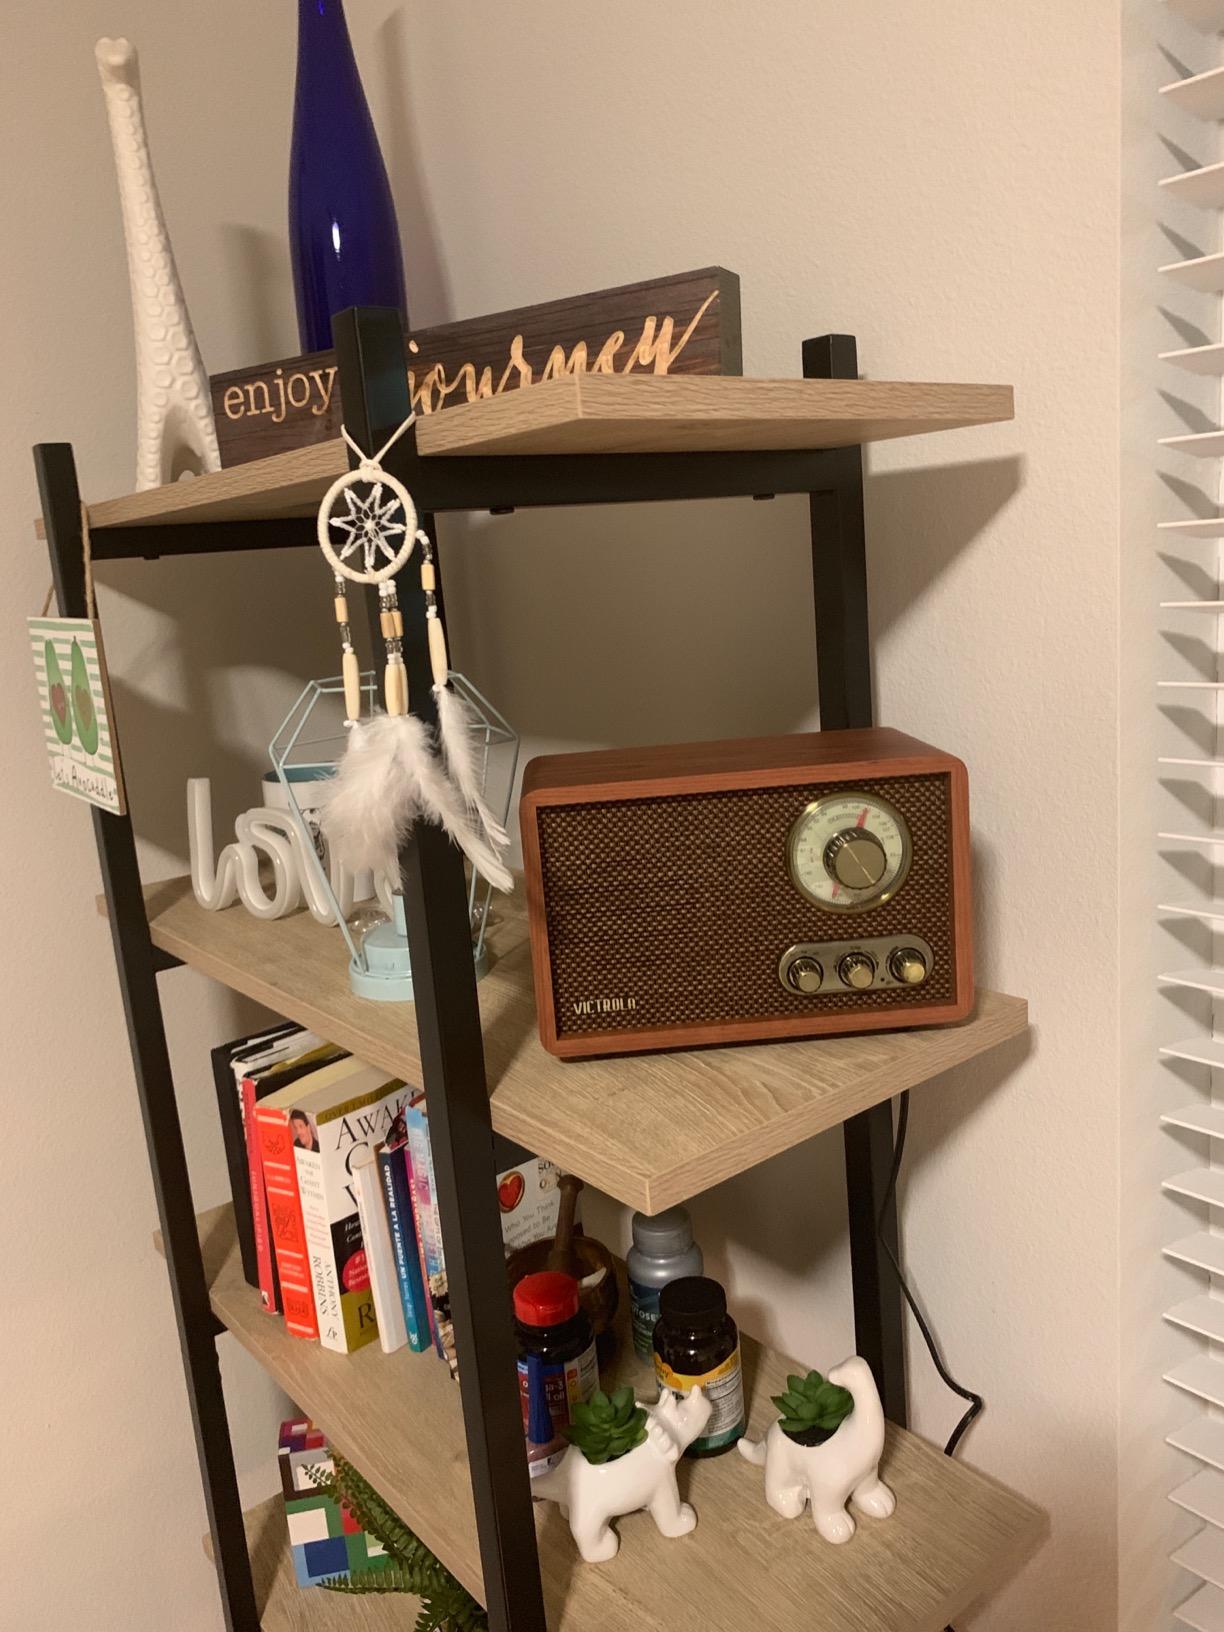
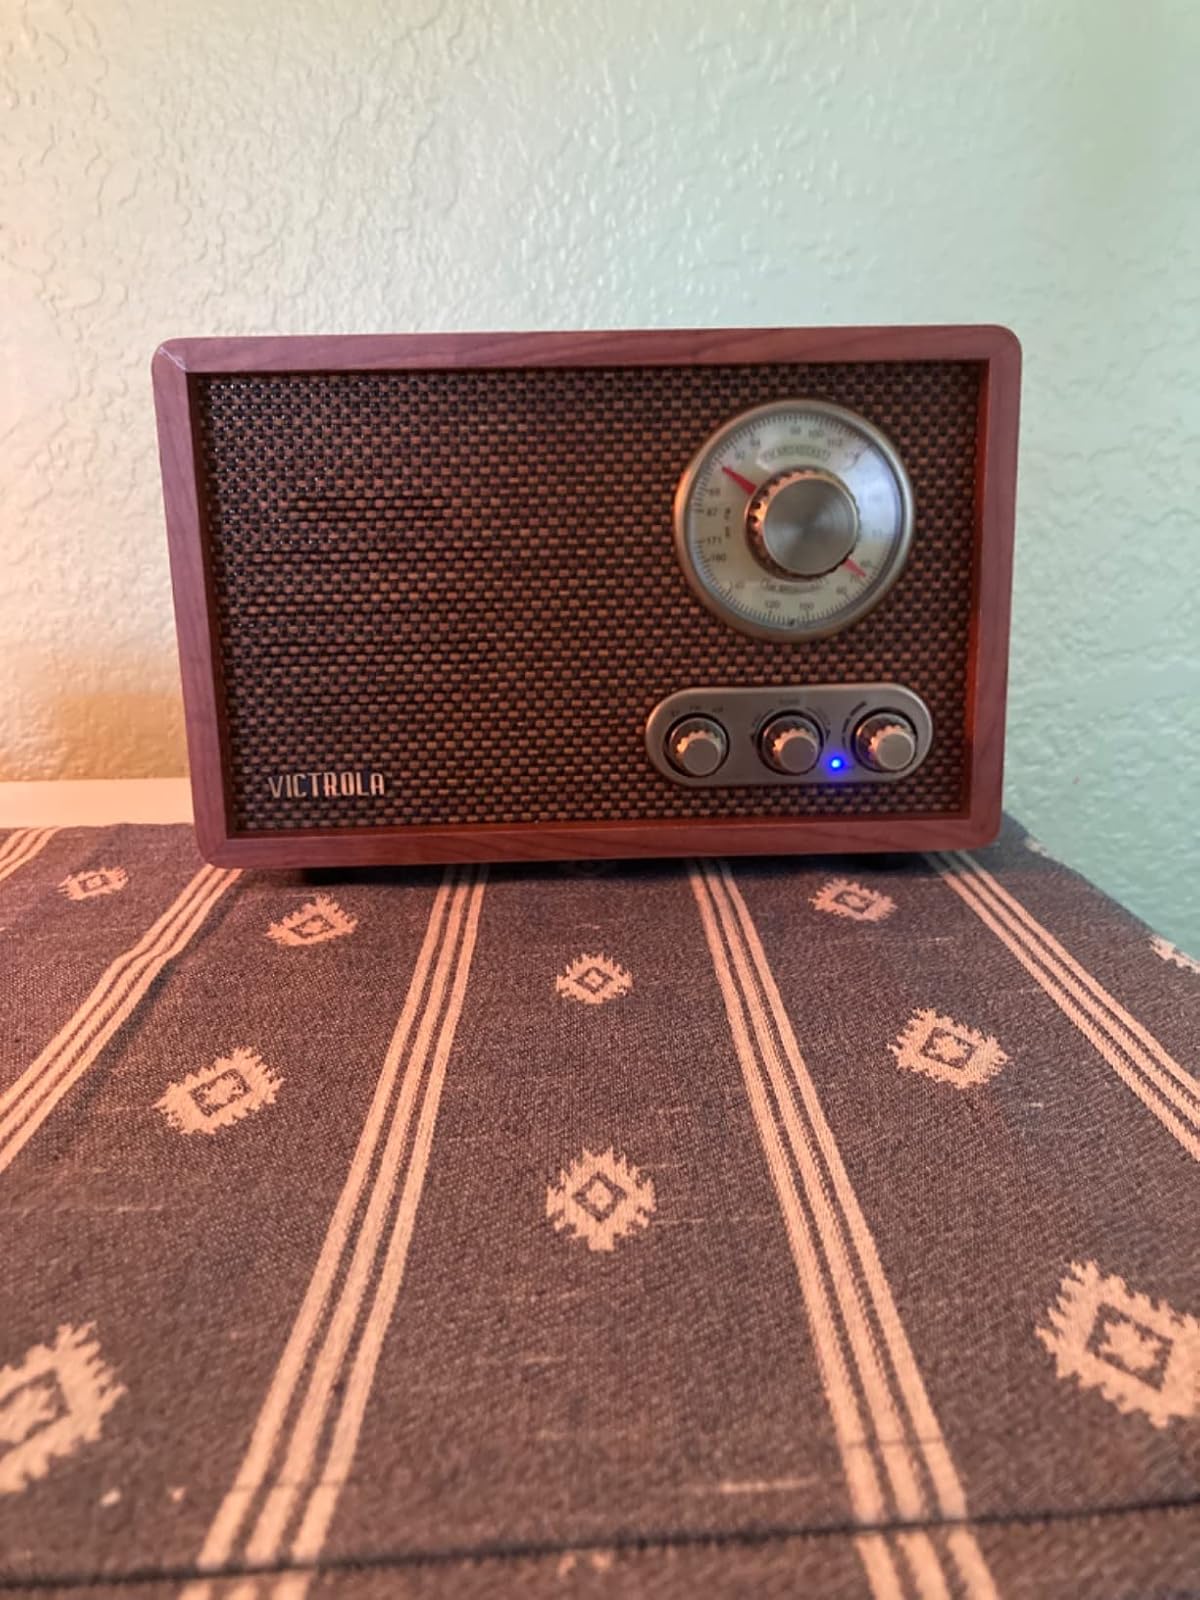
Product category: radio
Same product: yes